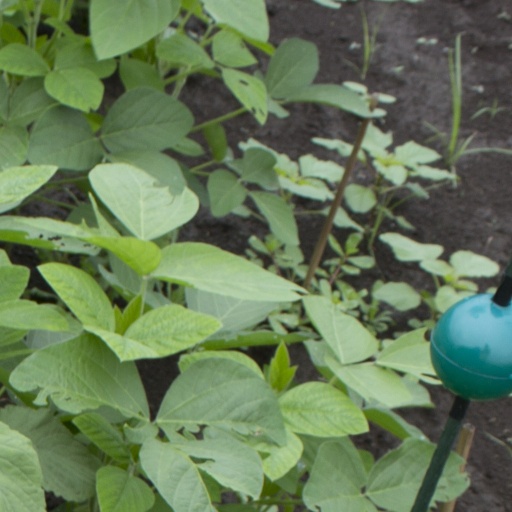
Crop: soybean